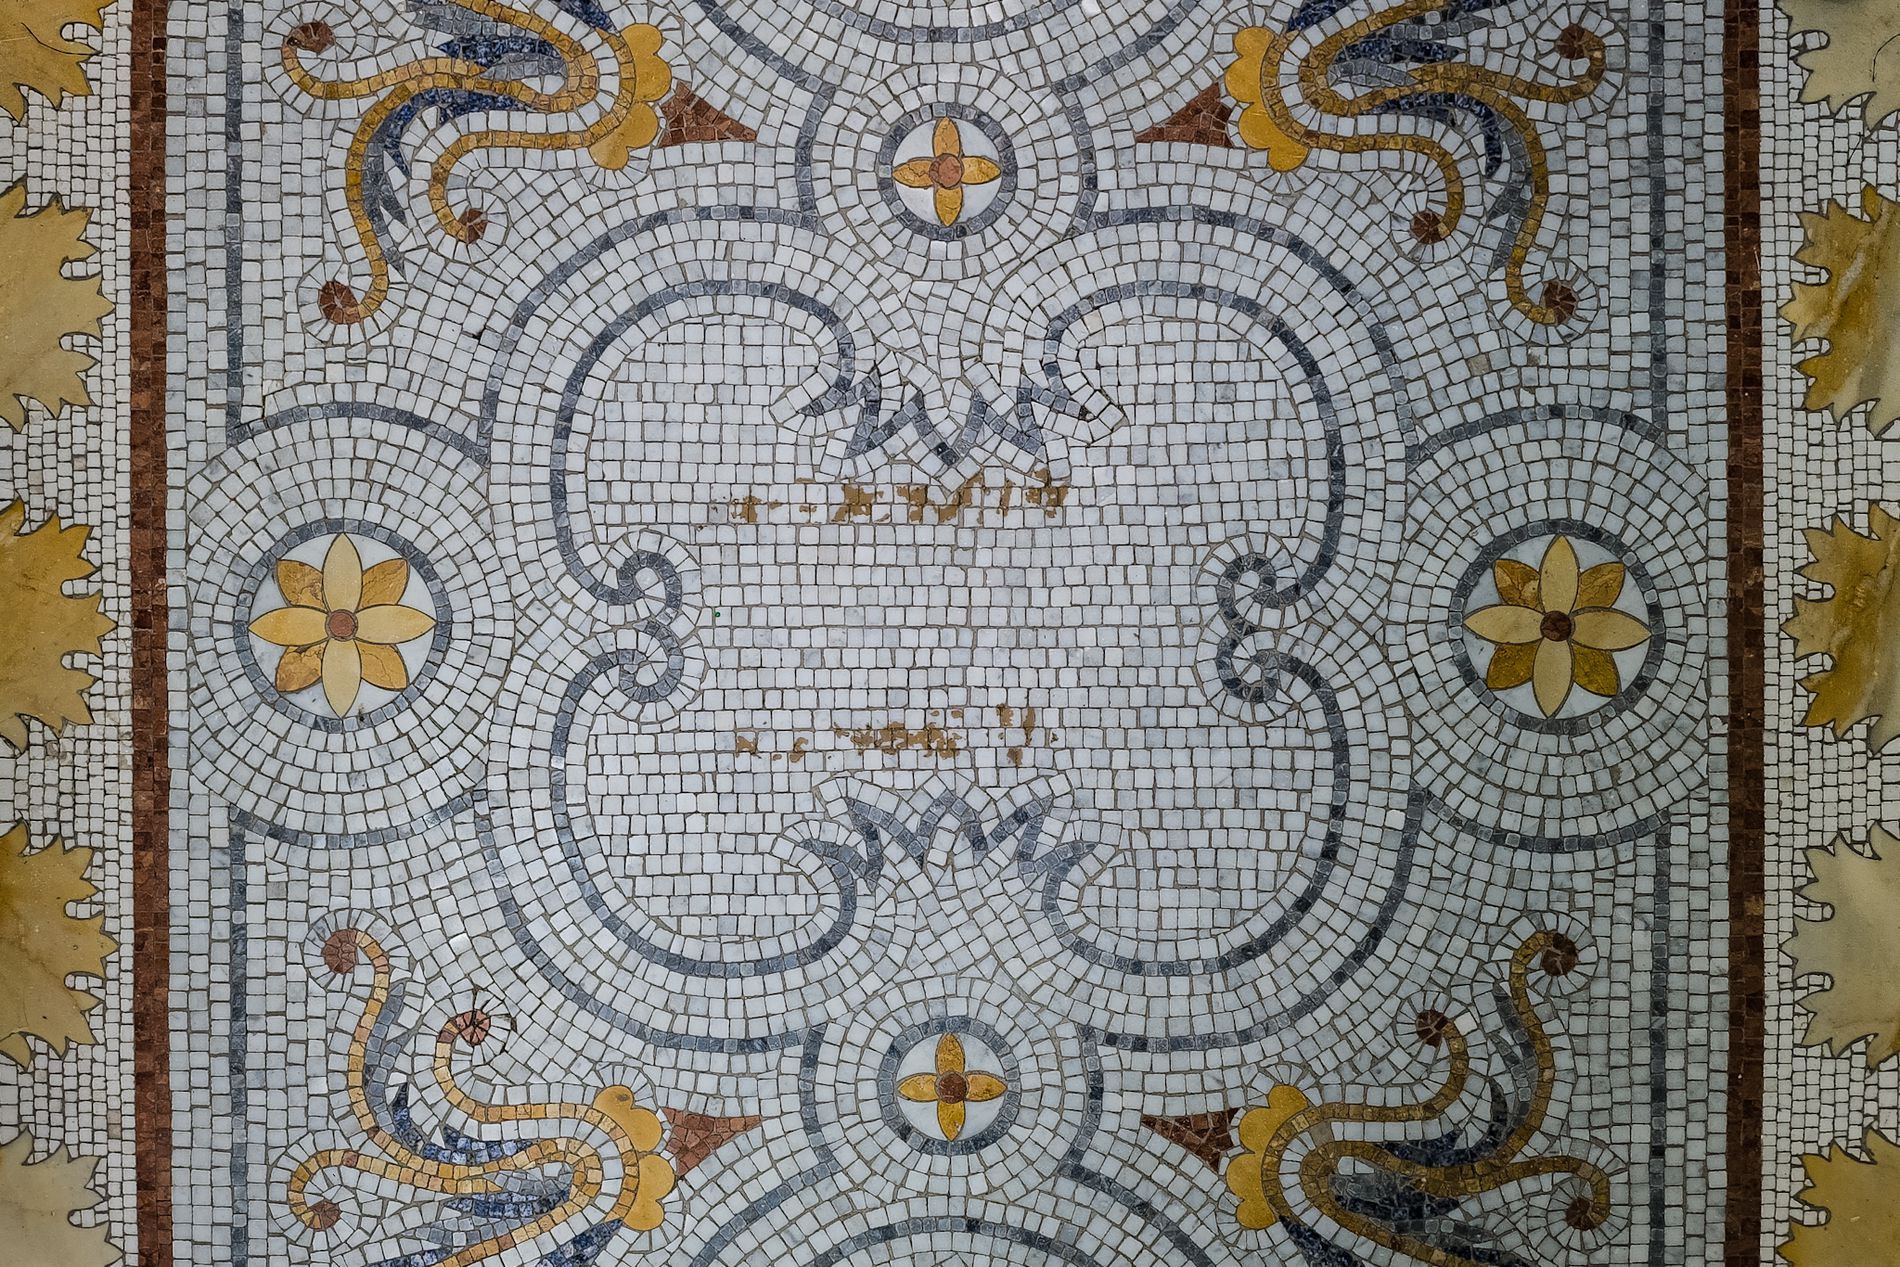
mosaic pattern
Intricate blue and gold mosaic pattern. Intricate mosaic pattern featuring interwoven blue and gold motifs arranged in symmetrical, geometric designs. The composition includes circular and diamond shapes, with gold leaf-like elements set against a white background. Blue borders and accents highlight the symmetry and contrast of the design.
extreme close up portrait shot of mosaic pattern, in a color palette of gold, blue and off white ,the craftsmanship and use of color reflect traditional Middle Eastern art influences, often seen in luxurious architecture and decoration in places.
Labels: Tile, Art, Mosaic, Floor, Pattern, Face, Head, Person, Flooring, mosaic pattern.
Camera: samsung SM-S908B
Lens: Samsung Galaxy S22 Ultra Rear Wide Camera
Aperture: F1.8
Exposure: 1/100 sec
ISO: 125
Focal length: 6.4 mm